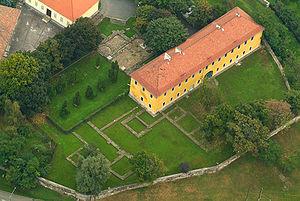
L’abbaye de Pásztó est un ancien monastère de moines cisterciens, fondé au XIIᵉ siècle et situé en Hongrie, dans le comitat de Nógrád, le district de Pásztó et la commune de Pásztó. Elle fut abandonnée devant l'avancée des Ottomans au XVIᵉ siècle, et resta en ruines cent cinquante ans. Une reconstruction partielle eut lieu au début du XVIIIᵉ siècle.